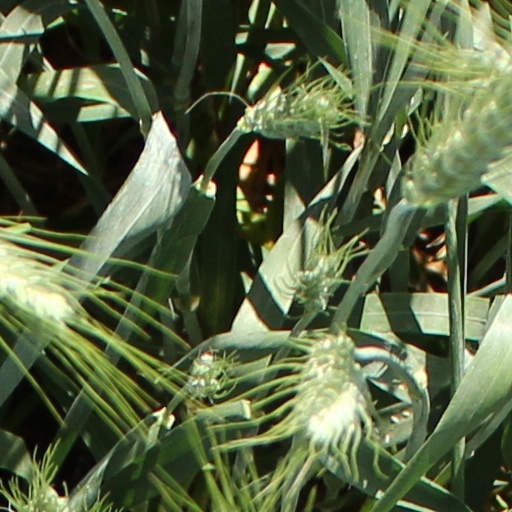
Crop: wheat